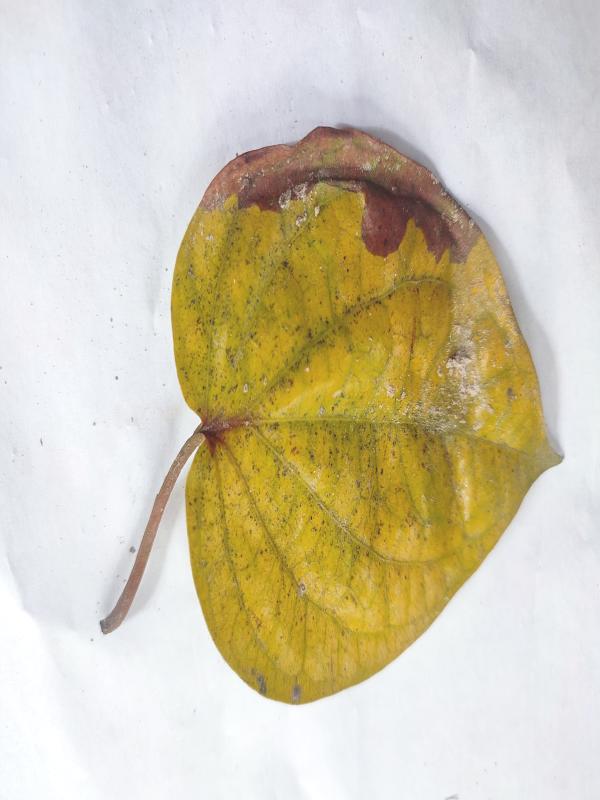
Label: Dried_Leaf